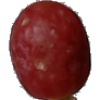
Label: Grape Pink 1